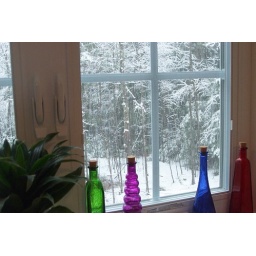
The view out the window over my kitchen sink (possibly my favorite window in the whole house)